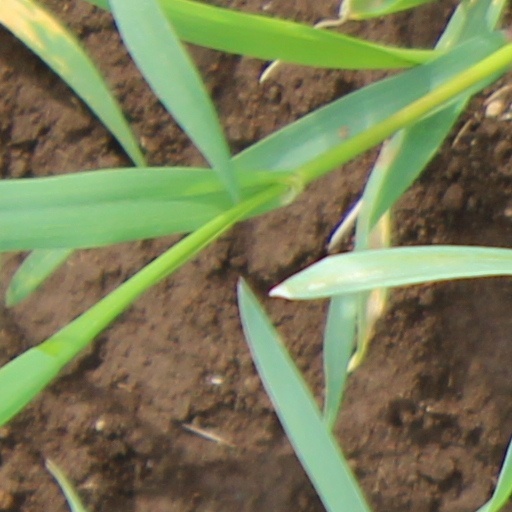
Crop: wheat